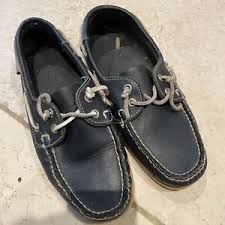
Label: Boat